List of Army National Guard units with campaign credit for the War of 1812

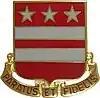
Distinctive Unit Insignia: 258 FA

The 258th Field Artillery traces its lineage back to the 4th Regiment of Artillery, which was organized in the New York militia from existing units in New York City on October 9, 1809. On June 13, 1812, the 4th Regiment of Artillery was redesignated as the 3rd Regiment of Artillery. The 3rd Regiment of Artillery was mustered into federal service between September 15, 1812, and December 15, 1812, and again between September 2, 1814, and December 3, 1814.